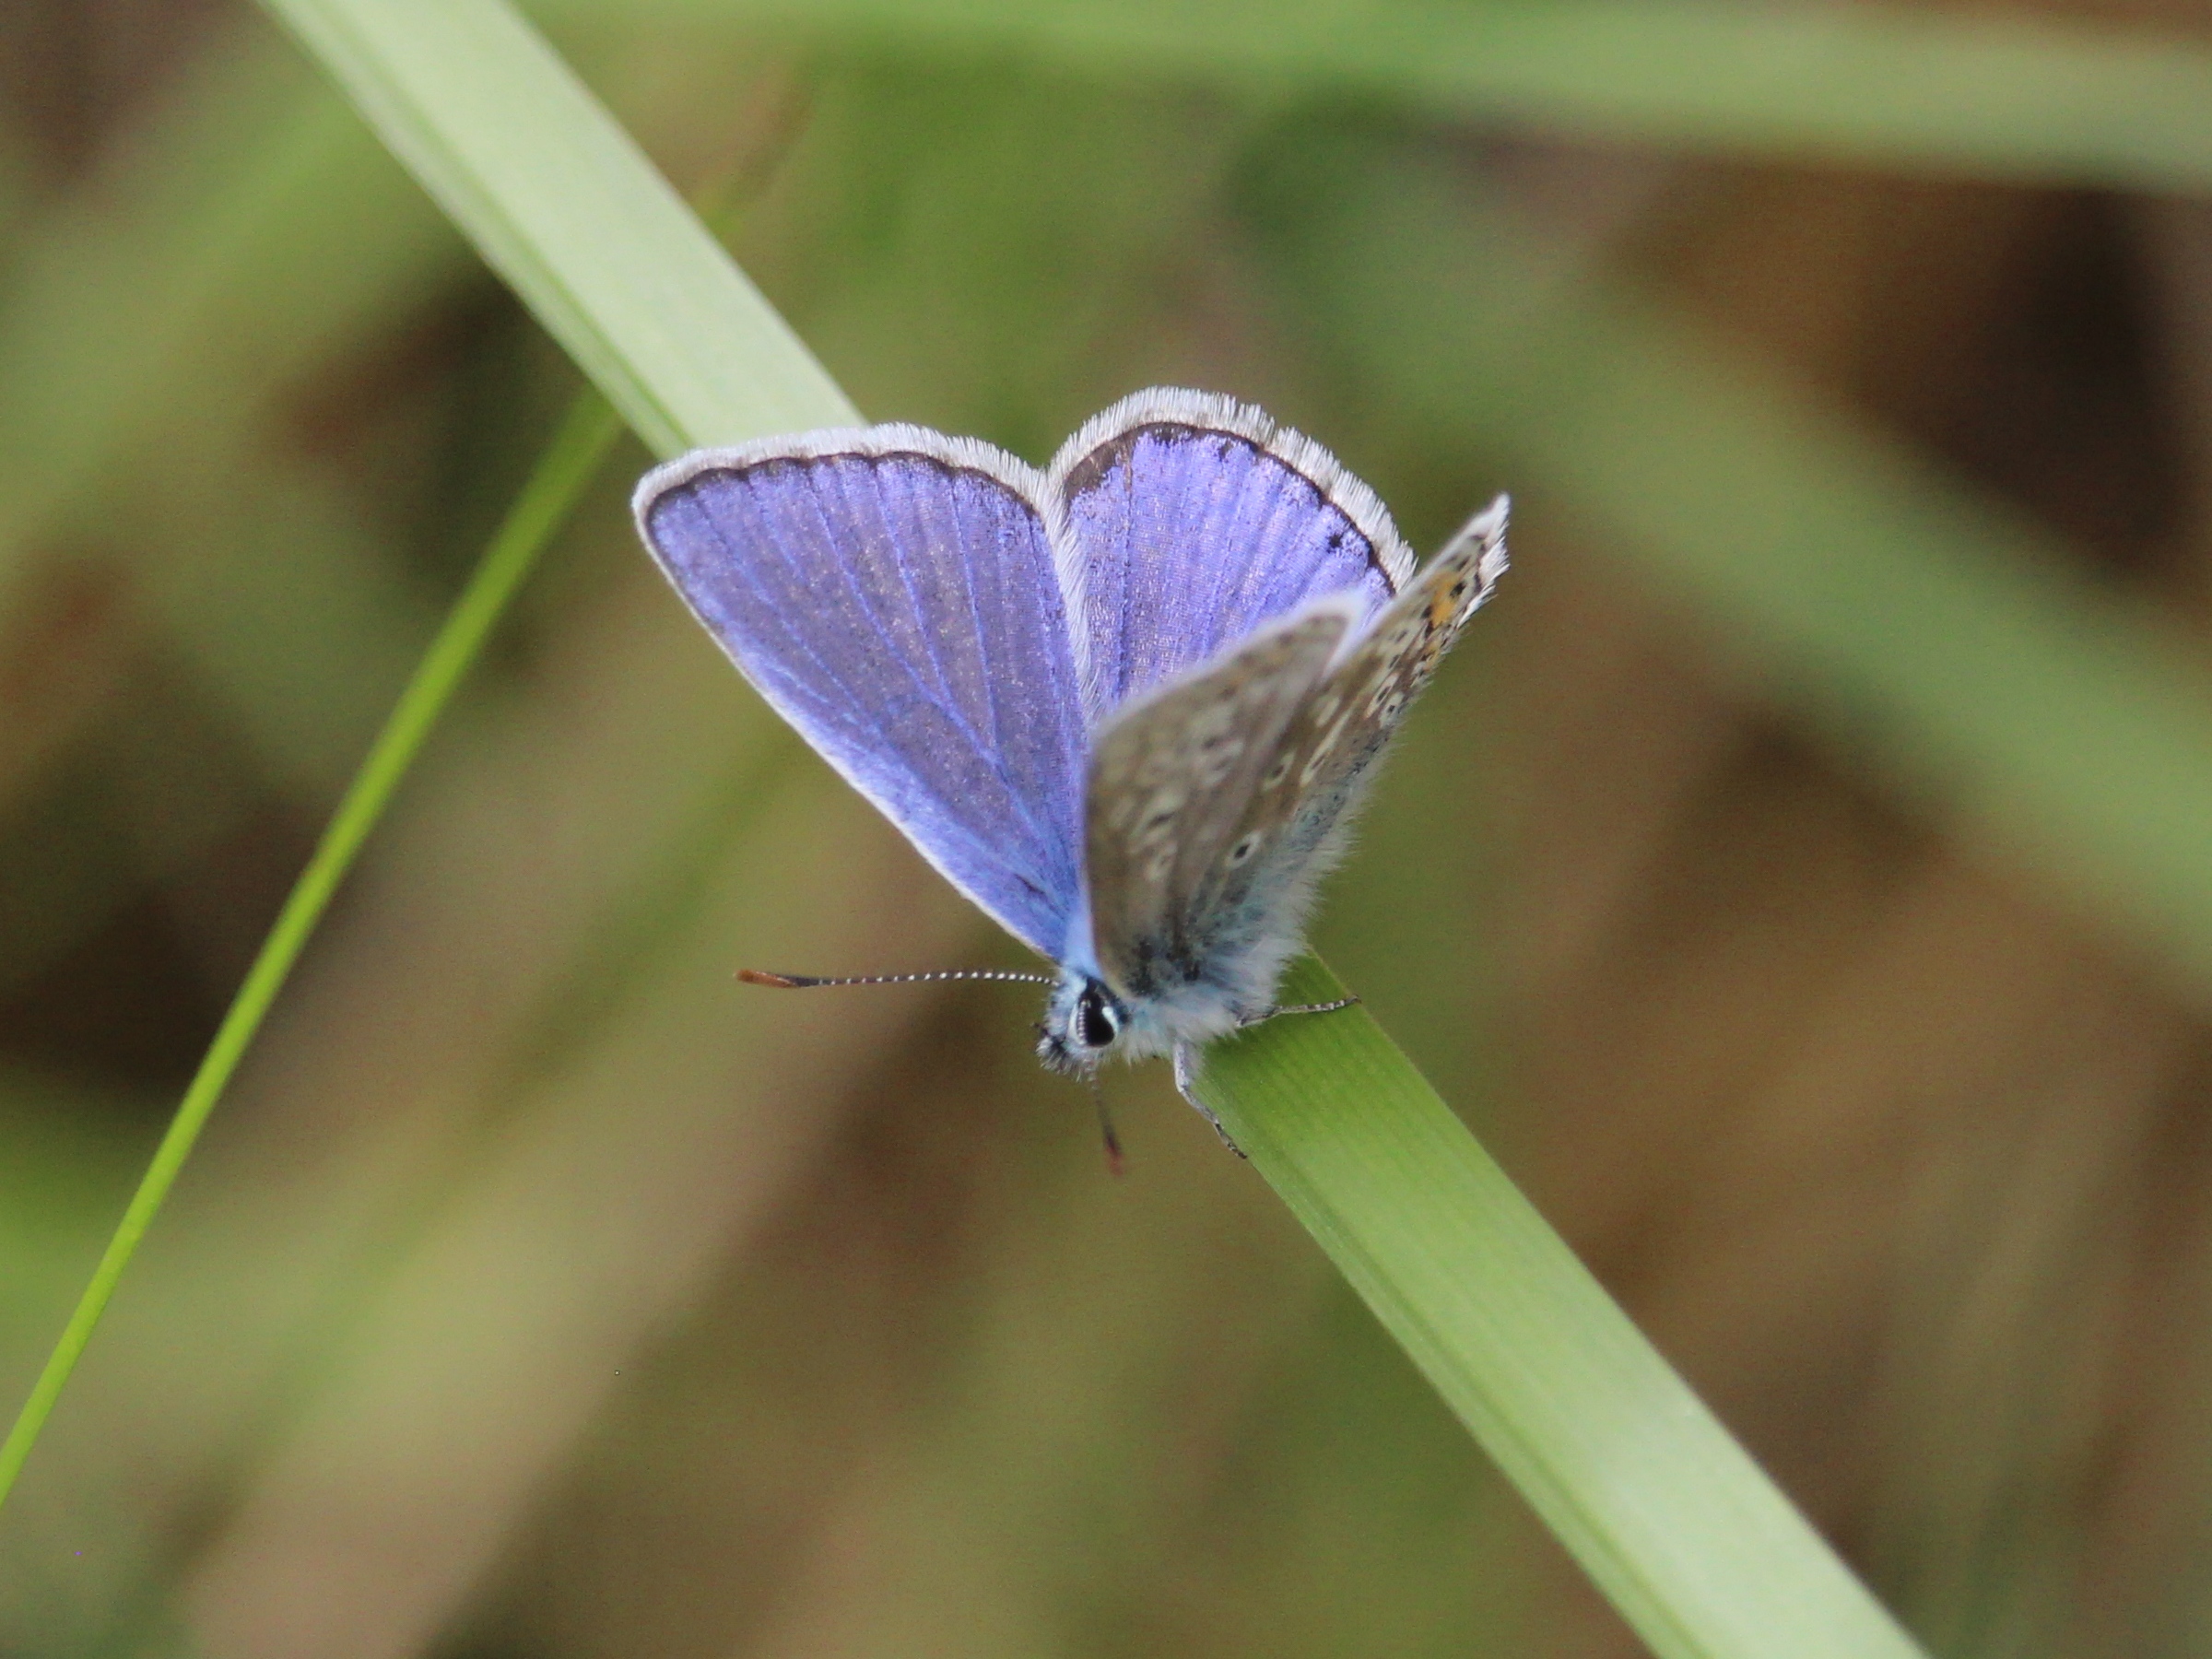
nature, wing, photography, flower, summer, green, insect, butterfly, flora, fauna, invertebrate, close up, 2016, damselfly, nectar, pieridae, wheelockrailtrail, sandbach, trentmerseycanal, sandbachflashes, ettileyheath, macro photography, arthropod, pollinator, plant stem, moths and butterflies, lycaenid, net winged insects, brush footed butterfly, colias